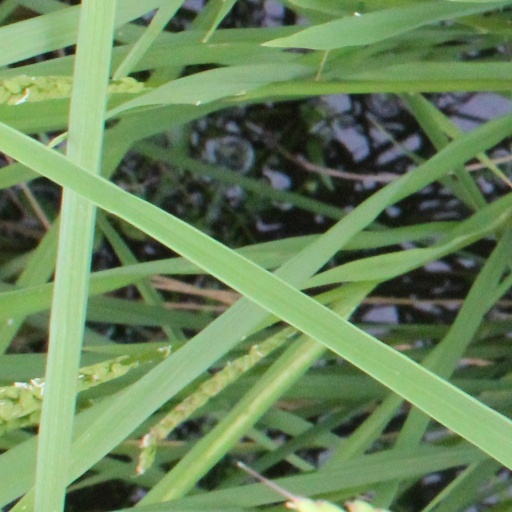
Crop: rice